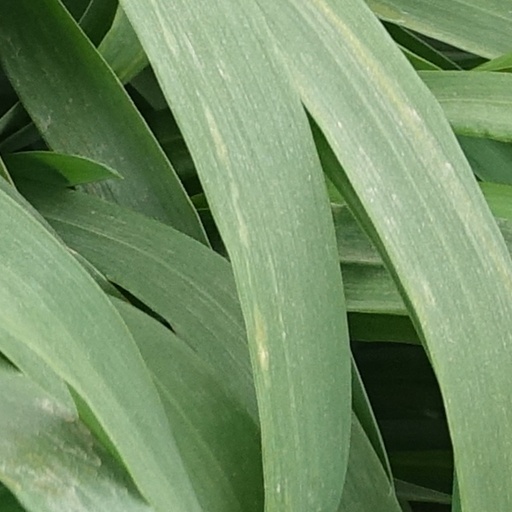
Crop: wheat